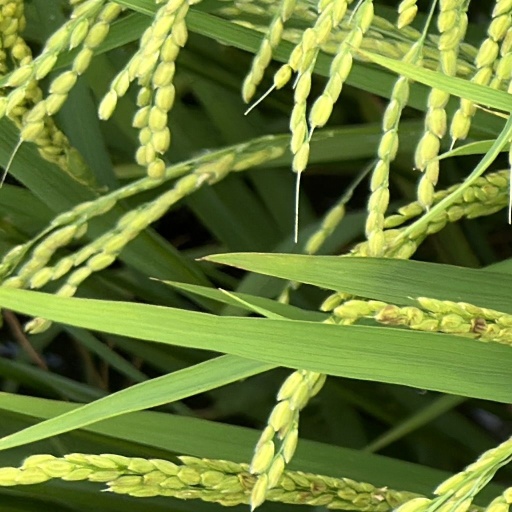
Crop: rice